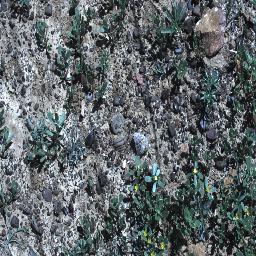
Label: negative